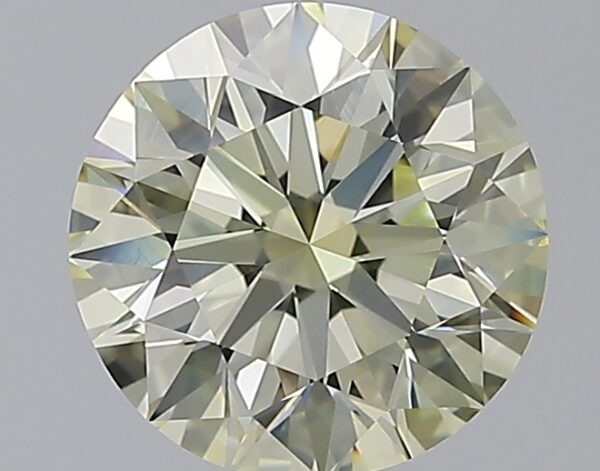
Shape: round
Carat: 2.44
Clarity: VVS1
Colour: S-T
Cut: EX
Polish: EX
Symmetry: EX
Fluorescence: M
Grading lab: GIA
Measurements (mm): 8.55 x 8.6 x 5.37